Geography of Scotland in the early modern era

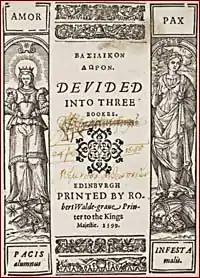
James VI's "Basilikon Doron", translated into English from Scots in 1603, beginning an emphasis on Southern English.

By the early modern era Gaelic had been in geographical decline for three centuries and had begun to be a second class language, confined to the Highlands and Islands. It was gradually being replaced by Middle Scots, which became the language of both the nobility and the majority population. Scots was derived substantially from Old English, with Gaelic and French influences. It was called "Inglyshe" in the fifteenth century and was very close to the language spoken in northern England, but by the sixteenth century, it had established orthographic and literary norms largely independent of those developing in England. From the mid sixteenth century, written Scots was increasingly influenced by the developing Standard English of Southern England due to developments in royal and political interactions with England. With the increasing influence and availability of books printed in England, most writing in Scotland came to be done in the English fashion. Unlike many of his predecessors, James VI generally despised Gaelic culture. Having extolled the virtues of Scots "poesie", after his accession to the English throne, he increasingly favoured the language of southern England. In 1611 the Kirk adopted the Authorized King James Version of the Bible. In 1617 interpreters were declared no longer necessary in the port of London because Scots and Englishmen were now "not so far different bot ane understandeth ane uther". Jenny Wormald, describes James as creating a "three-tier system, with Gaelic at the bottom and English at the top".